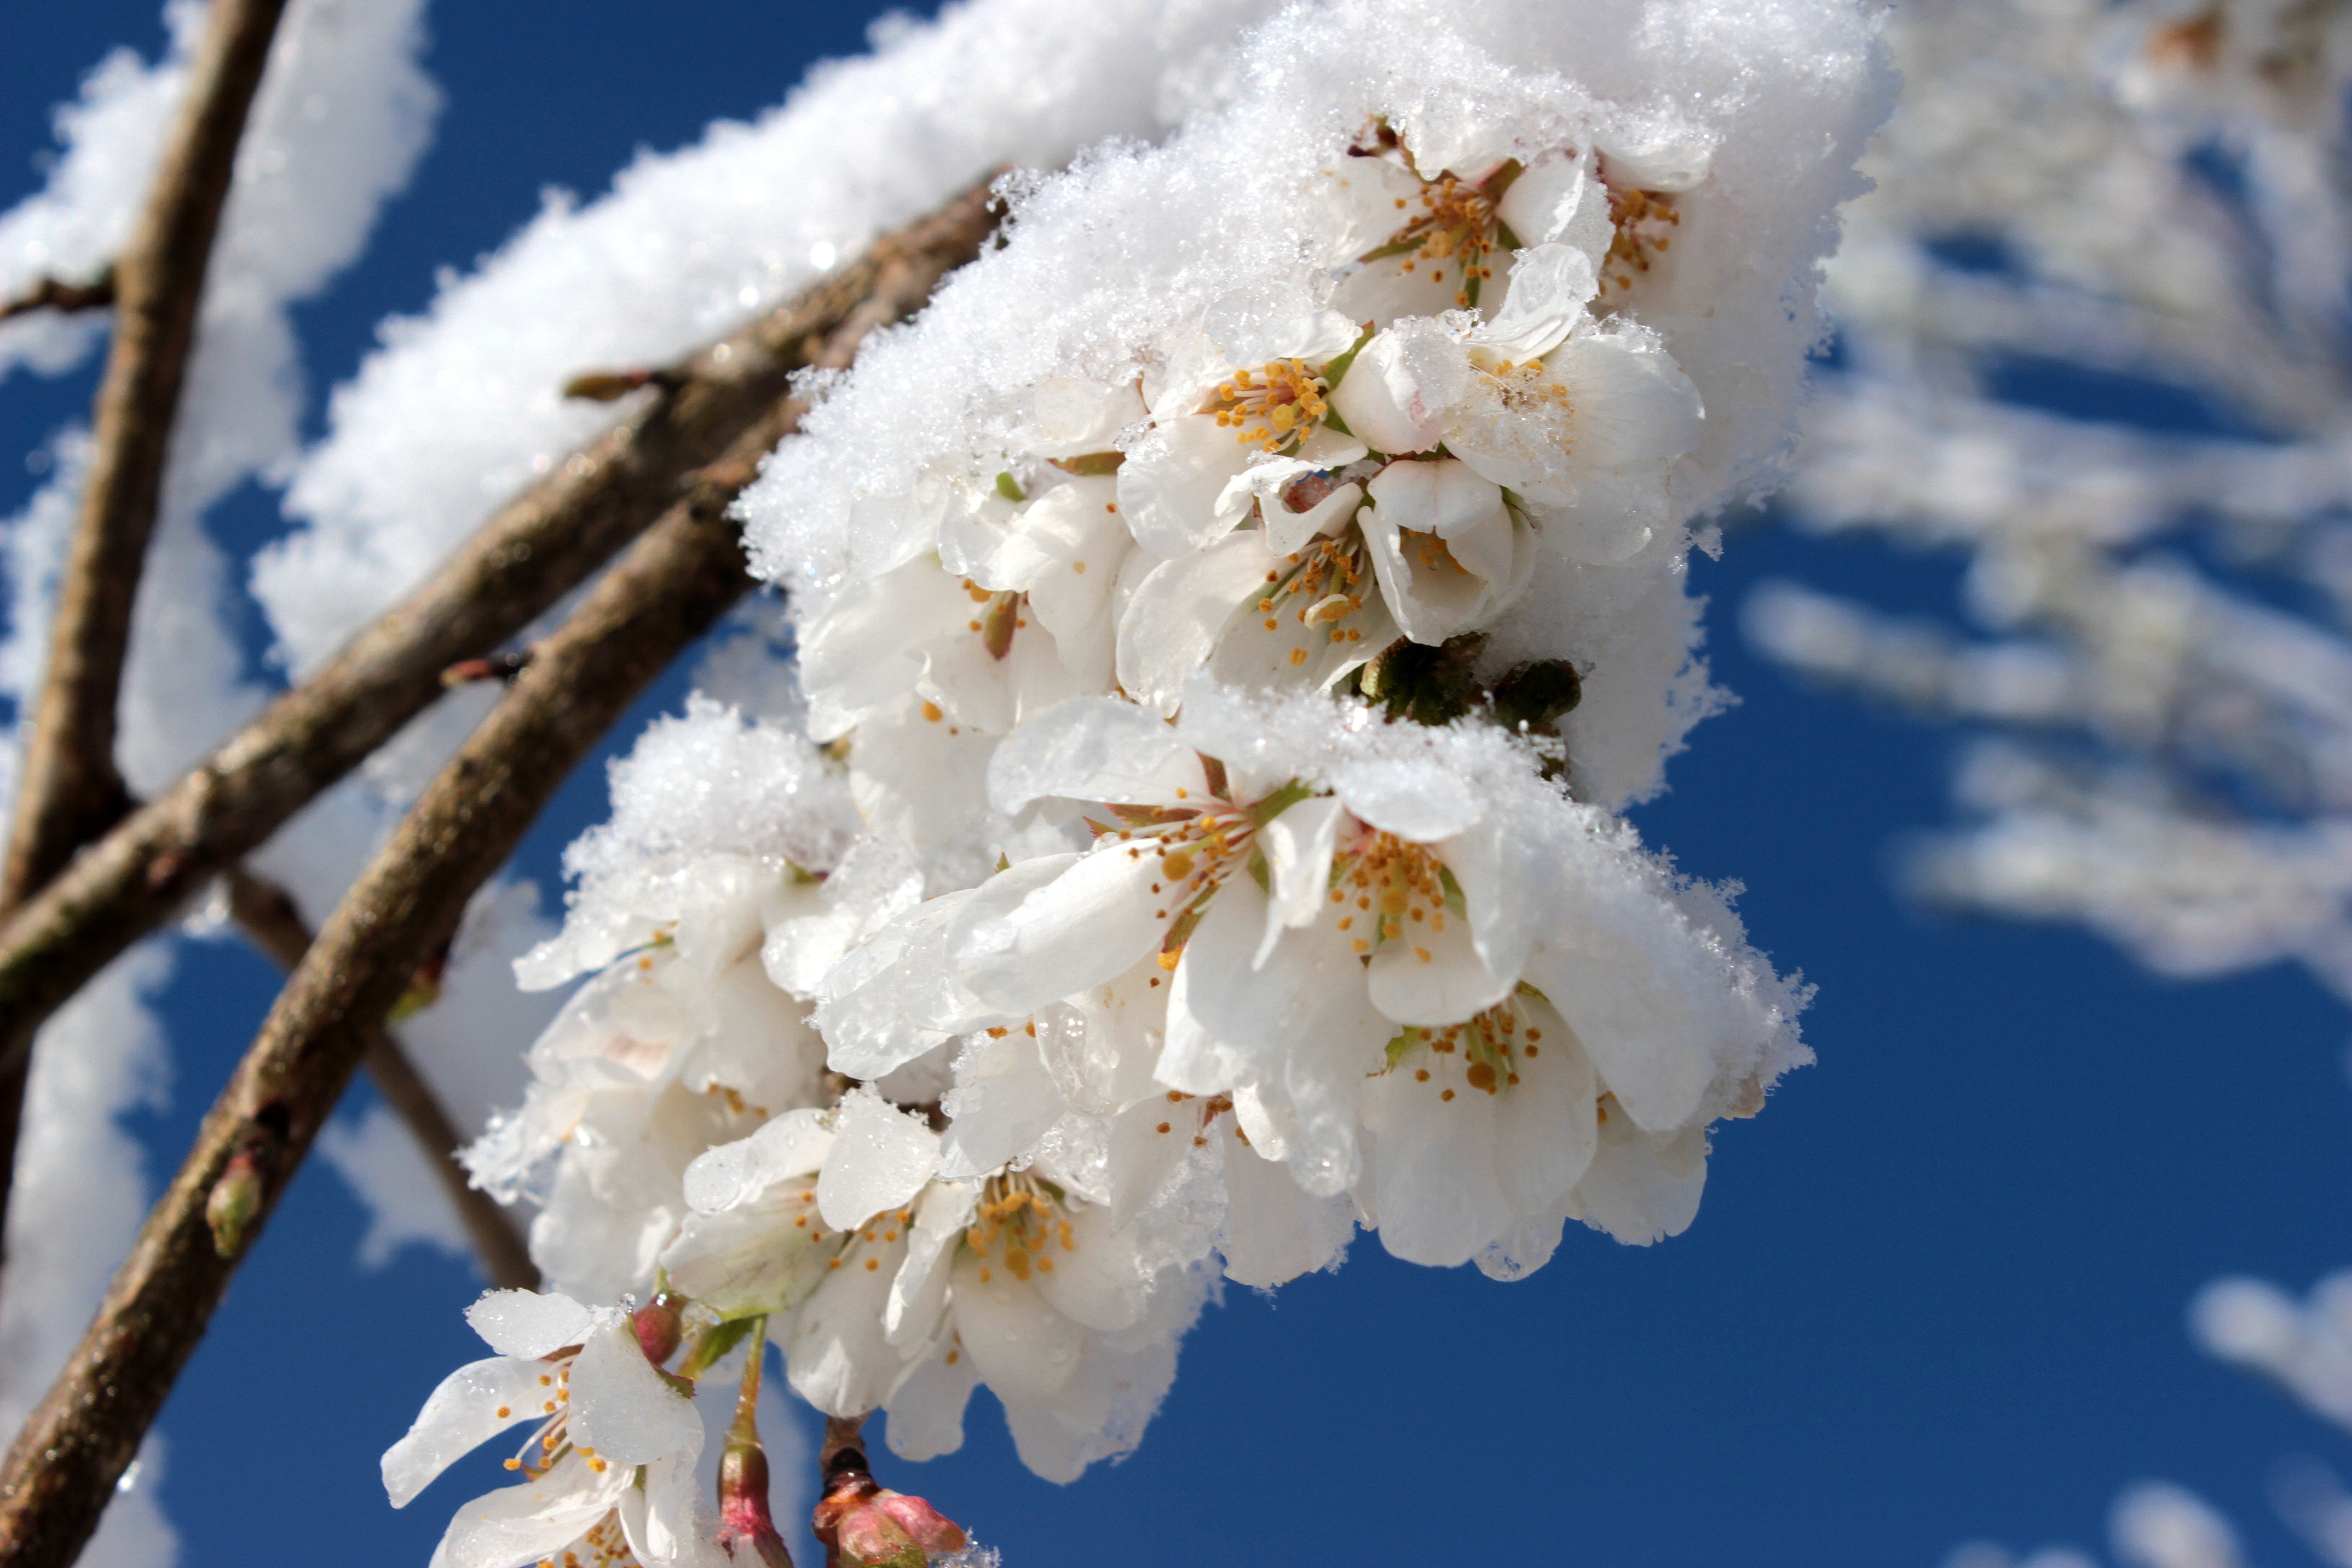
nature, branch, blossom, snow, cold, winter, plant, white, flower, petal, bloom, frost, spring, produce, flora, season, cherry blossom, close up, japanese cherry trees, freezing, macro photography